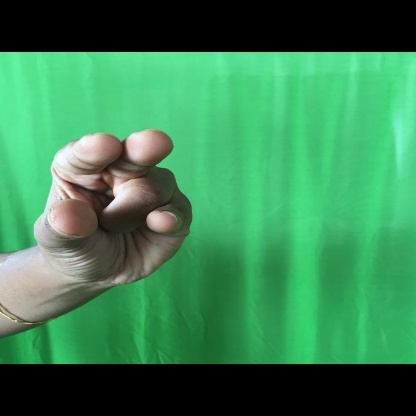
Mudra: Kangulam